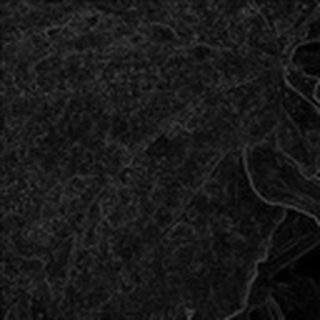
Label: cotton_powdery_mildew